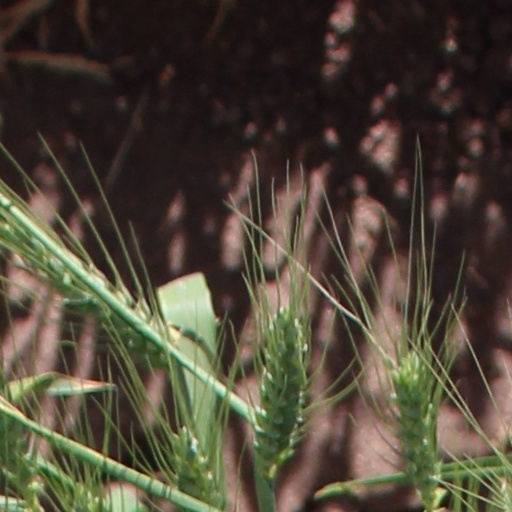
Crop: wheat